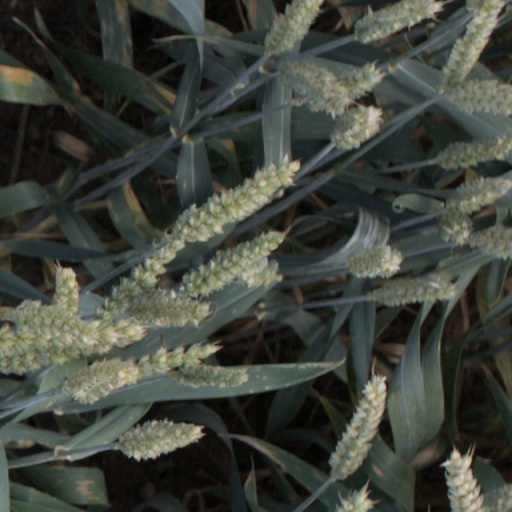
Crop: wheat